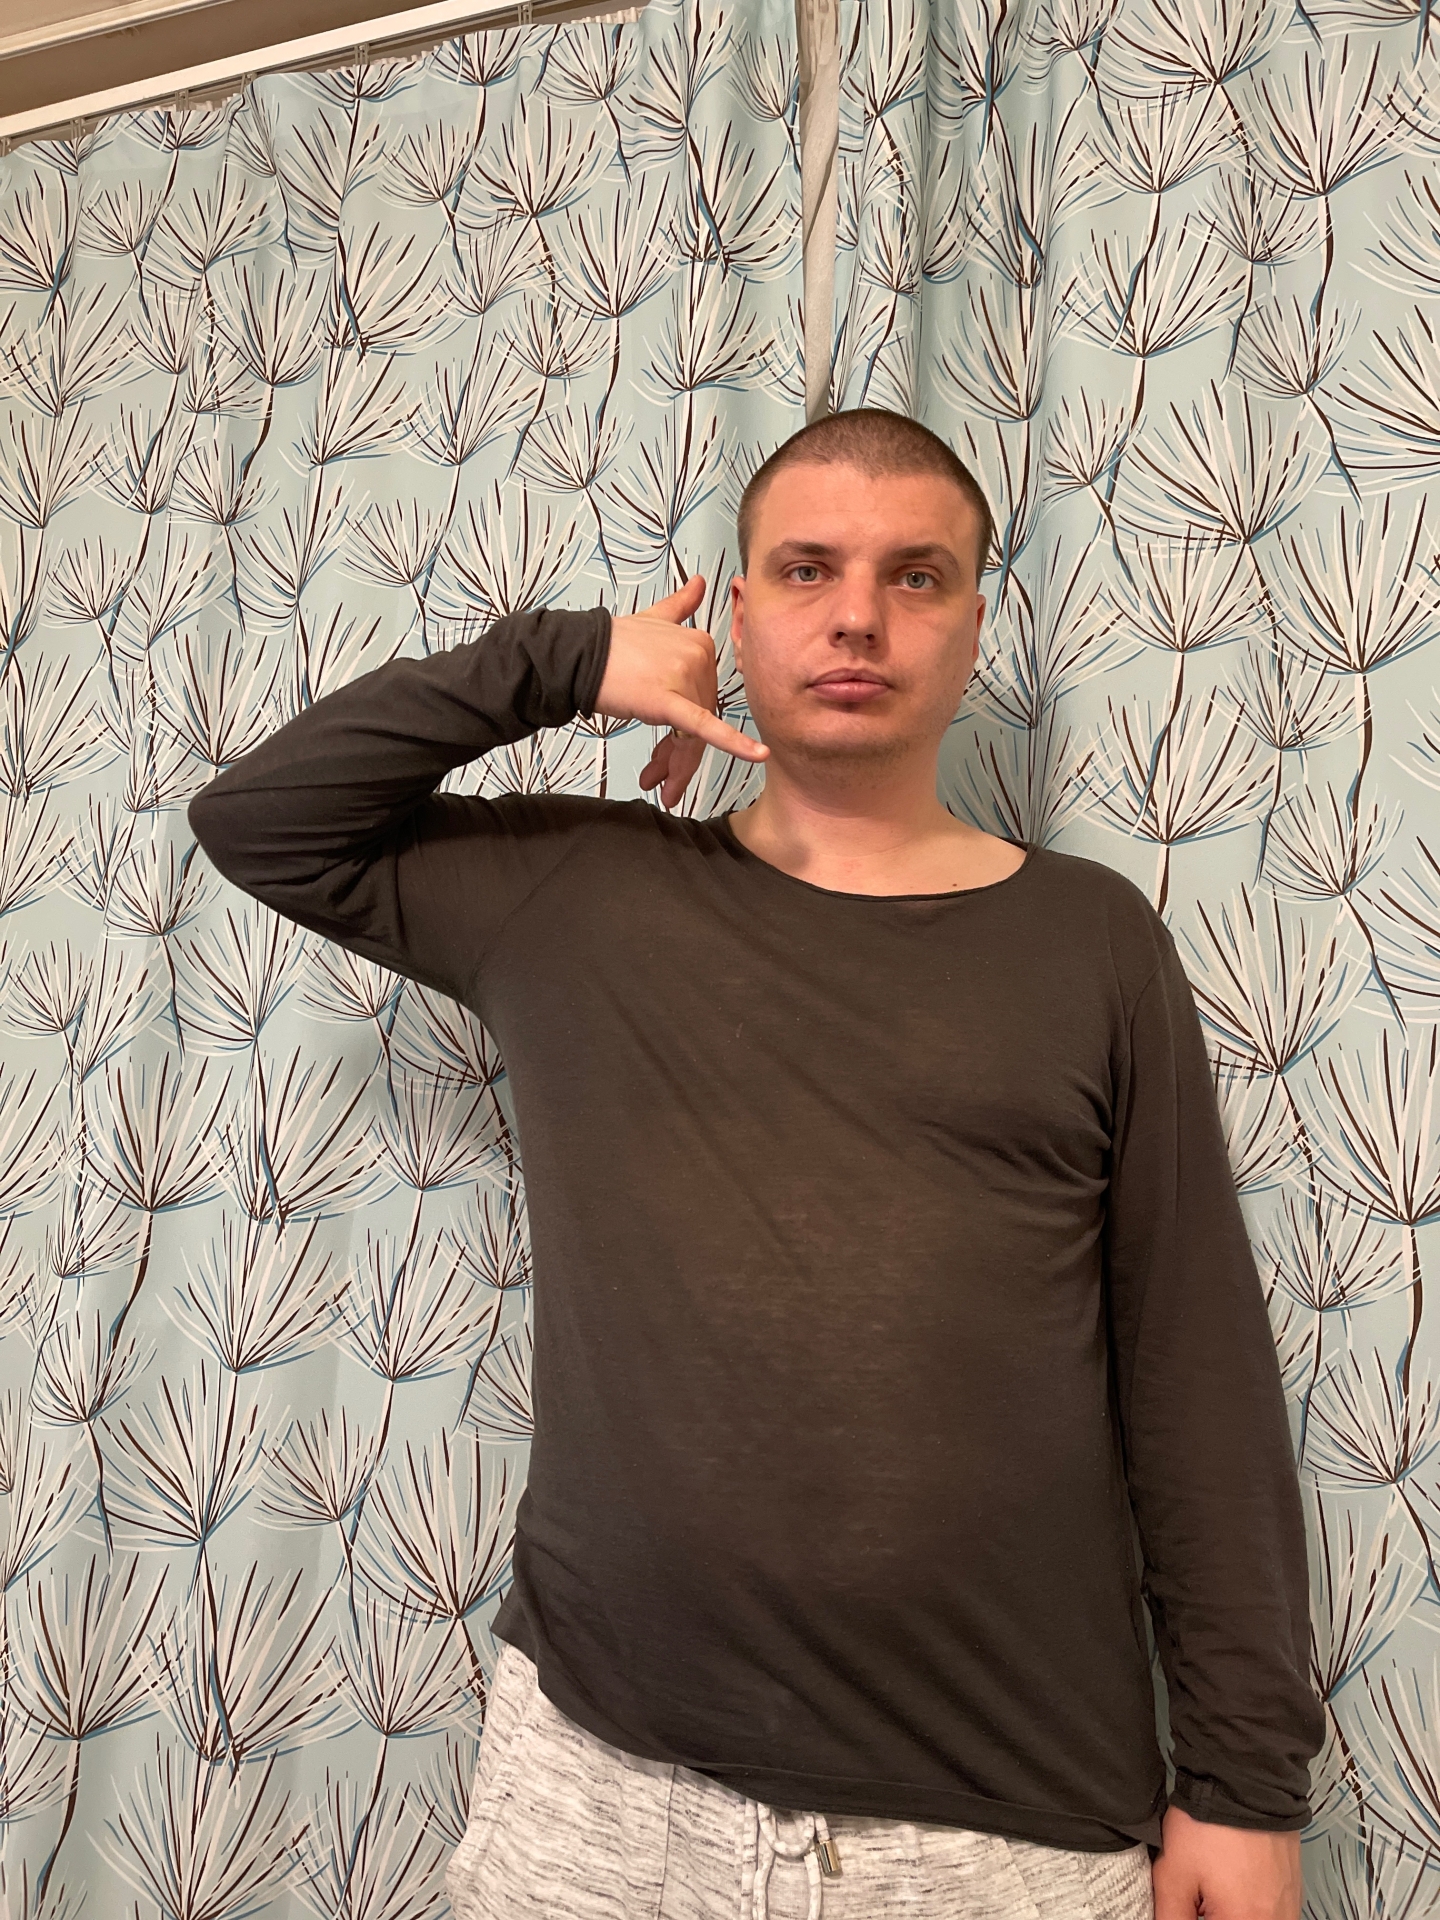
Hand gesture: call